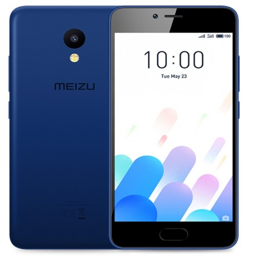
there is a choice : smartphones for children